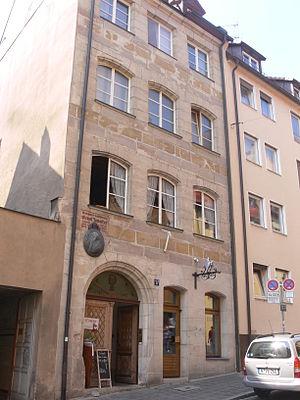
Maison natale de Wenzel Jamnitzer. Nuremberg, Albrecht-Dürer-Strasse 17.
Wenzel Jamnitzer, né à Vienne en 1507 ou 1508 et mort le 19 décembre 1585, est un orfèvre et graveur maniériste allemand, surtout actif à Nuremberg.